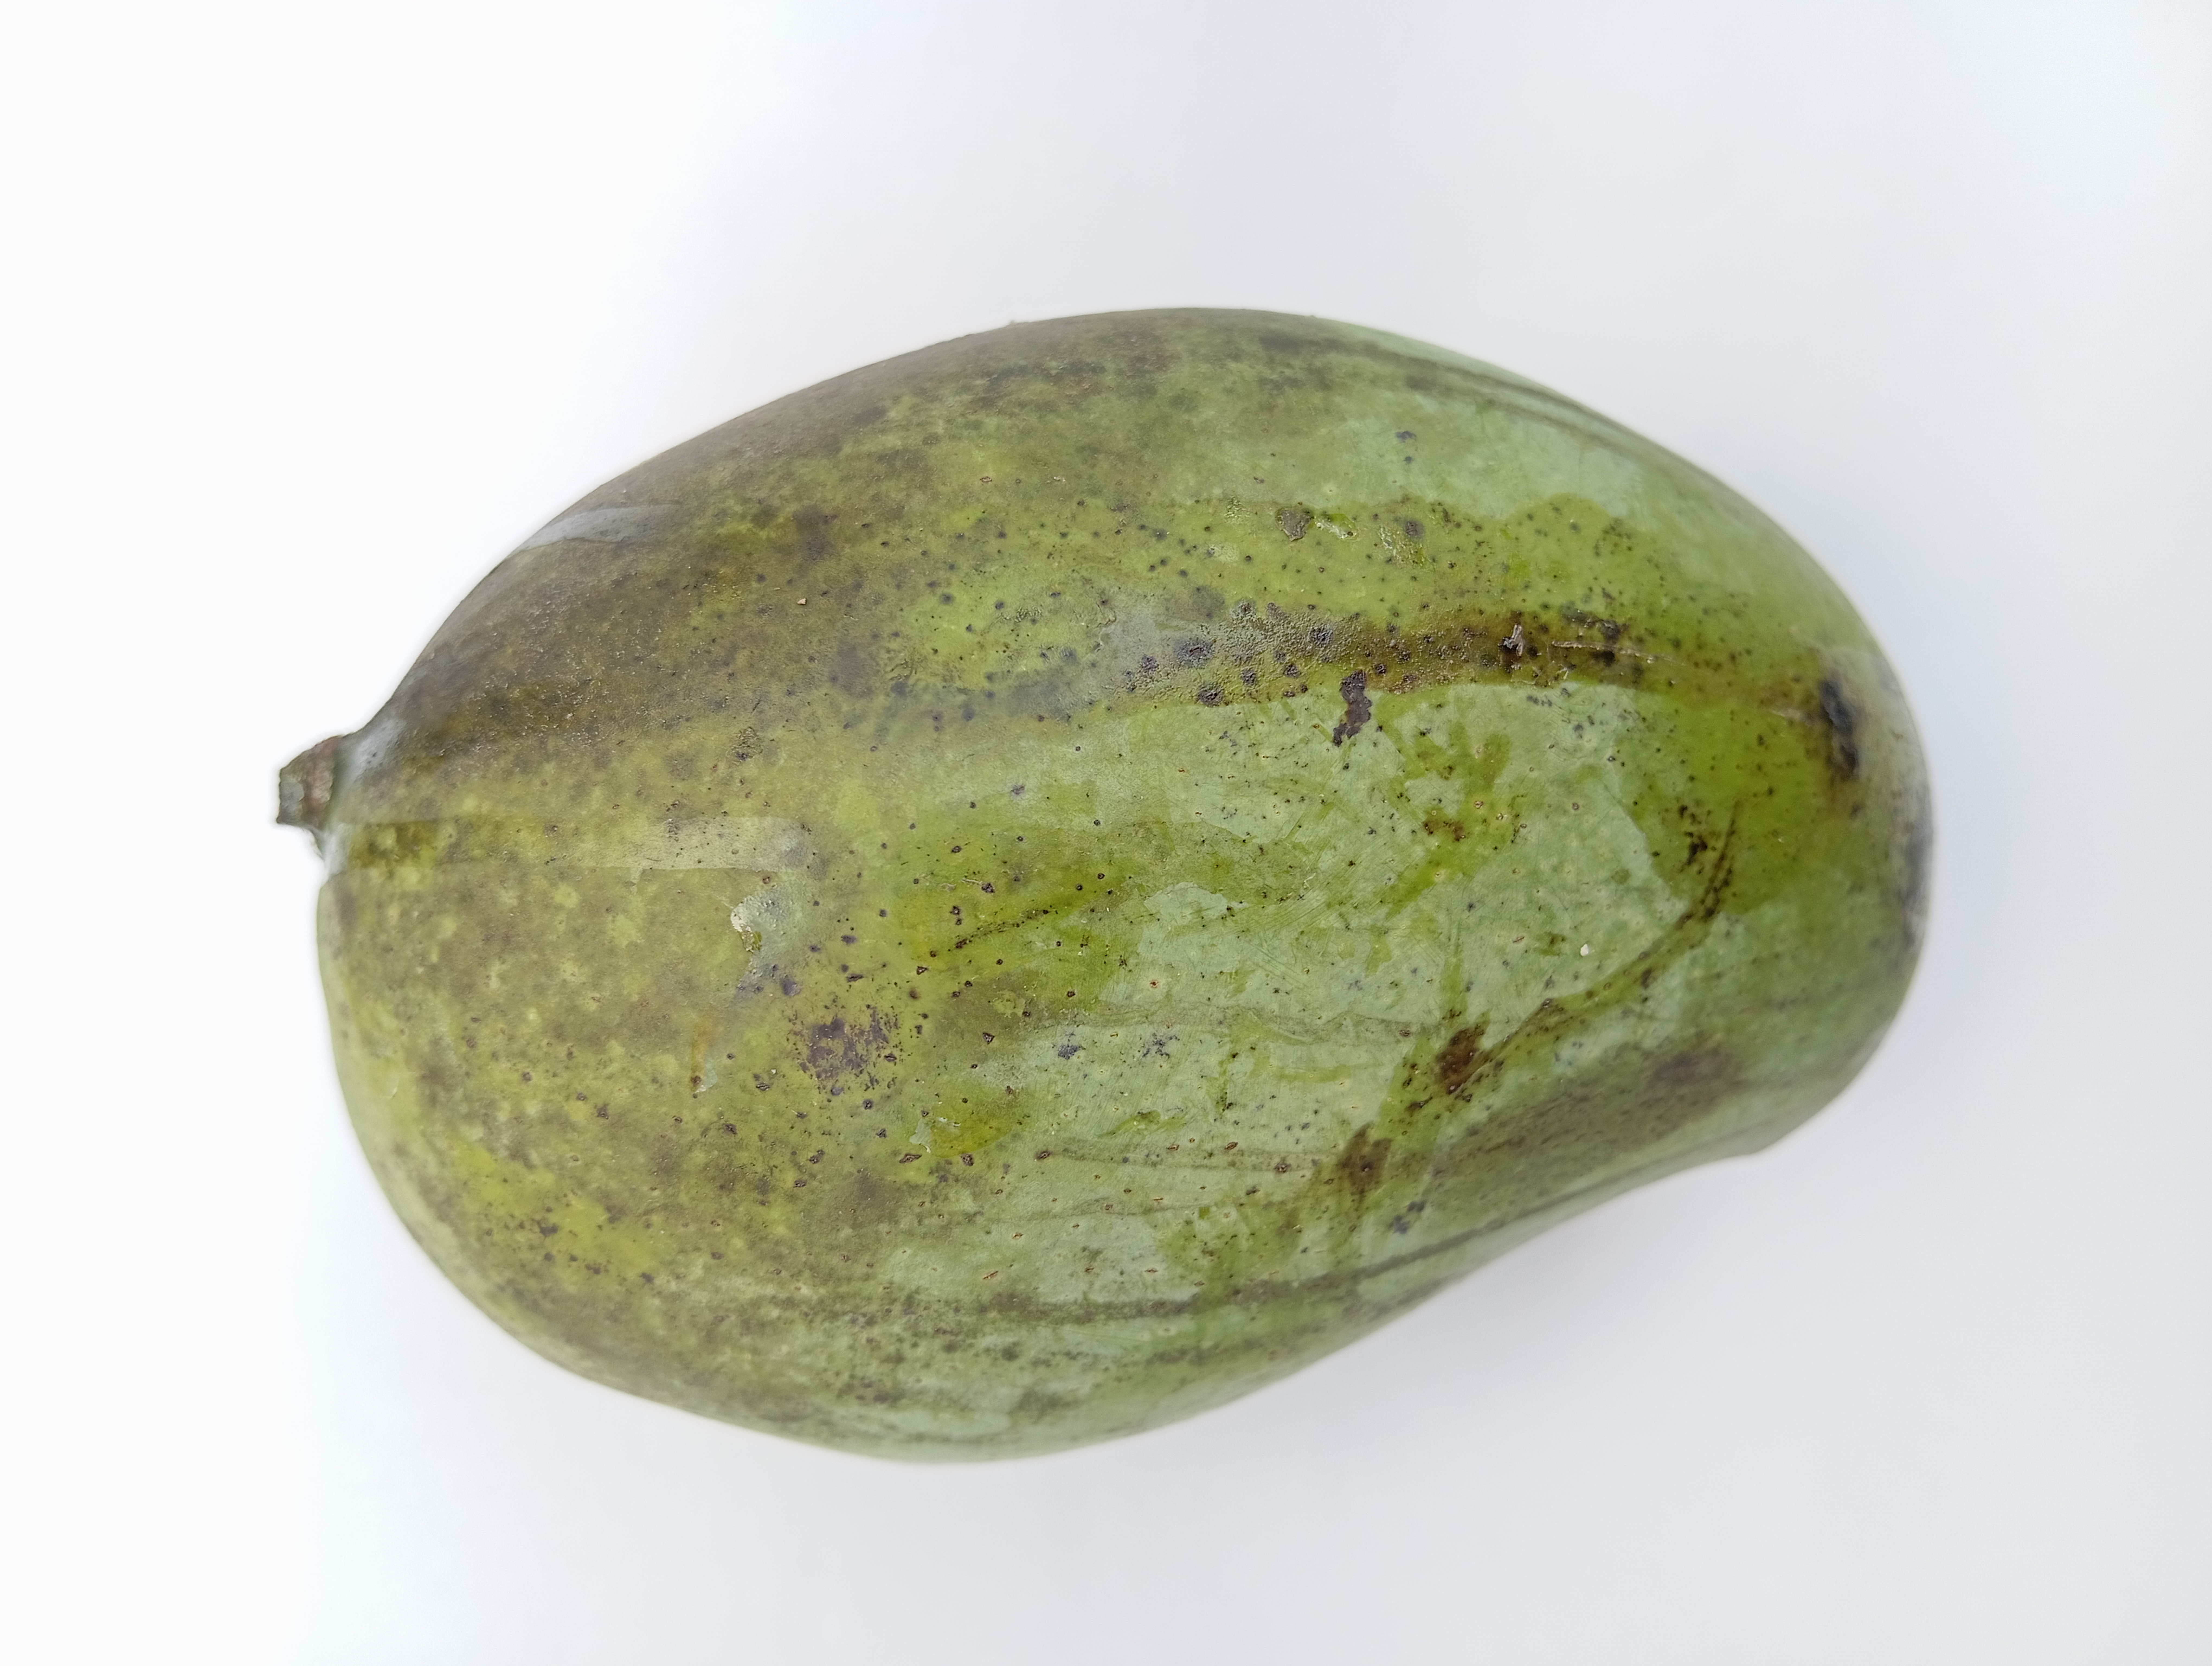
Mango variety: Amrapali